Kasthuri Maan

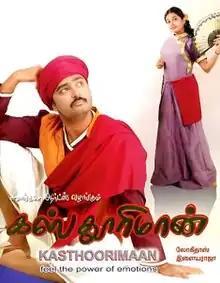
Poster

Kasthuri Maan is a 2005 Indian Tamil-language film directed by A. K. Lohithadas. The film, a remake of the director's own Malayalam film of same name, and his only Tamil project to date, stars Prasanna and Meera Jasmine, who reprised her role from the original. It also features Shammi Thilakan, Sarath Babu, V. M. C. Haneefa, Bharathi Kannan, Pawan, Vinodini and Suja. Shammi and Haneefa also reprised their respective roles from the original. "Kasthuri Maan"'s story revolves around a young college girl who helps her lover realize his dream of becoming an IAS officer amidst her own problems. The film released during Diwali 2005 and had a generally positive reception.